Public Service Hall

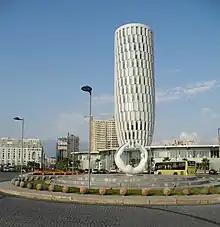
Batumi Public Service Hall

Consumers at the entrance of the Public Service Hall building in Tbilisi are greeted by the service consultants, who put them on the right track with regard to their issue and direct them to relevant operators. It is divided into 3 major areas: Self-service space, Quick service space, and Long service space.